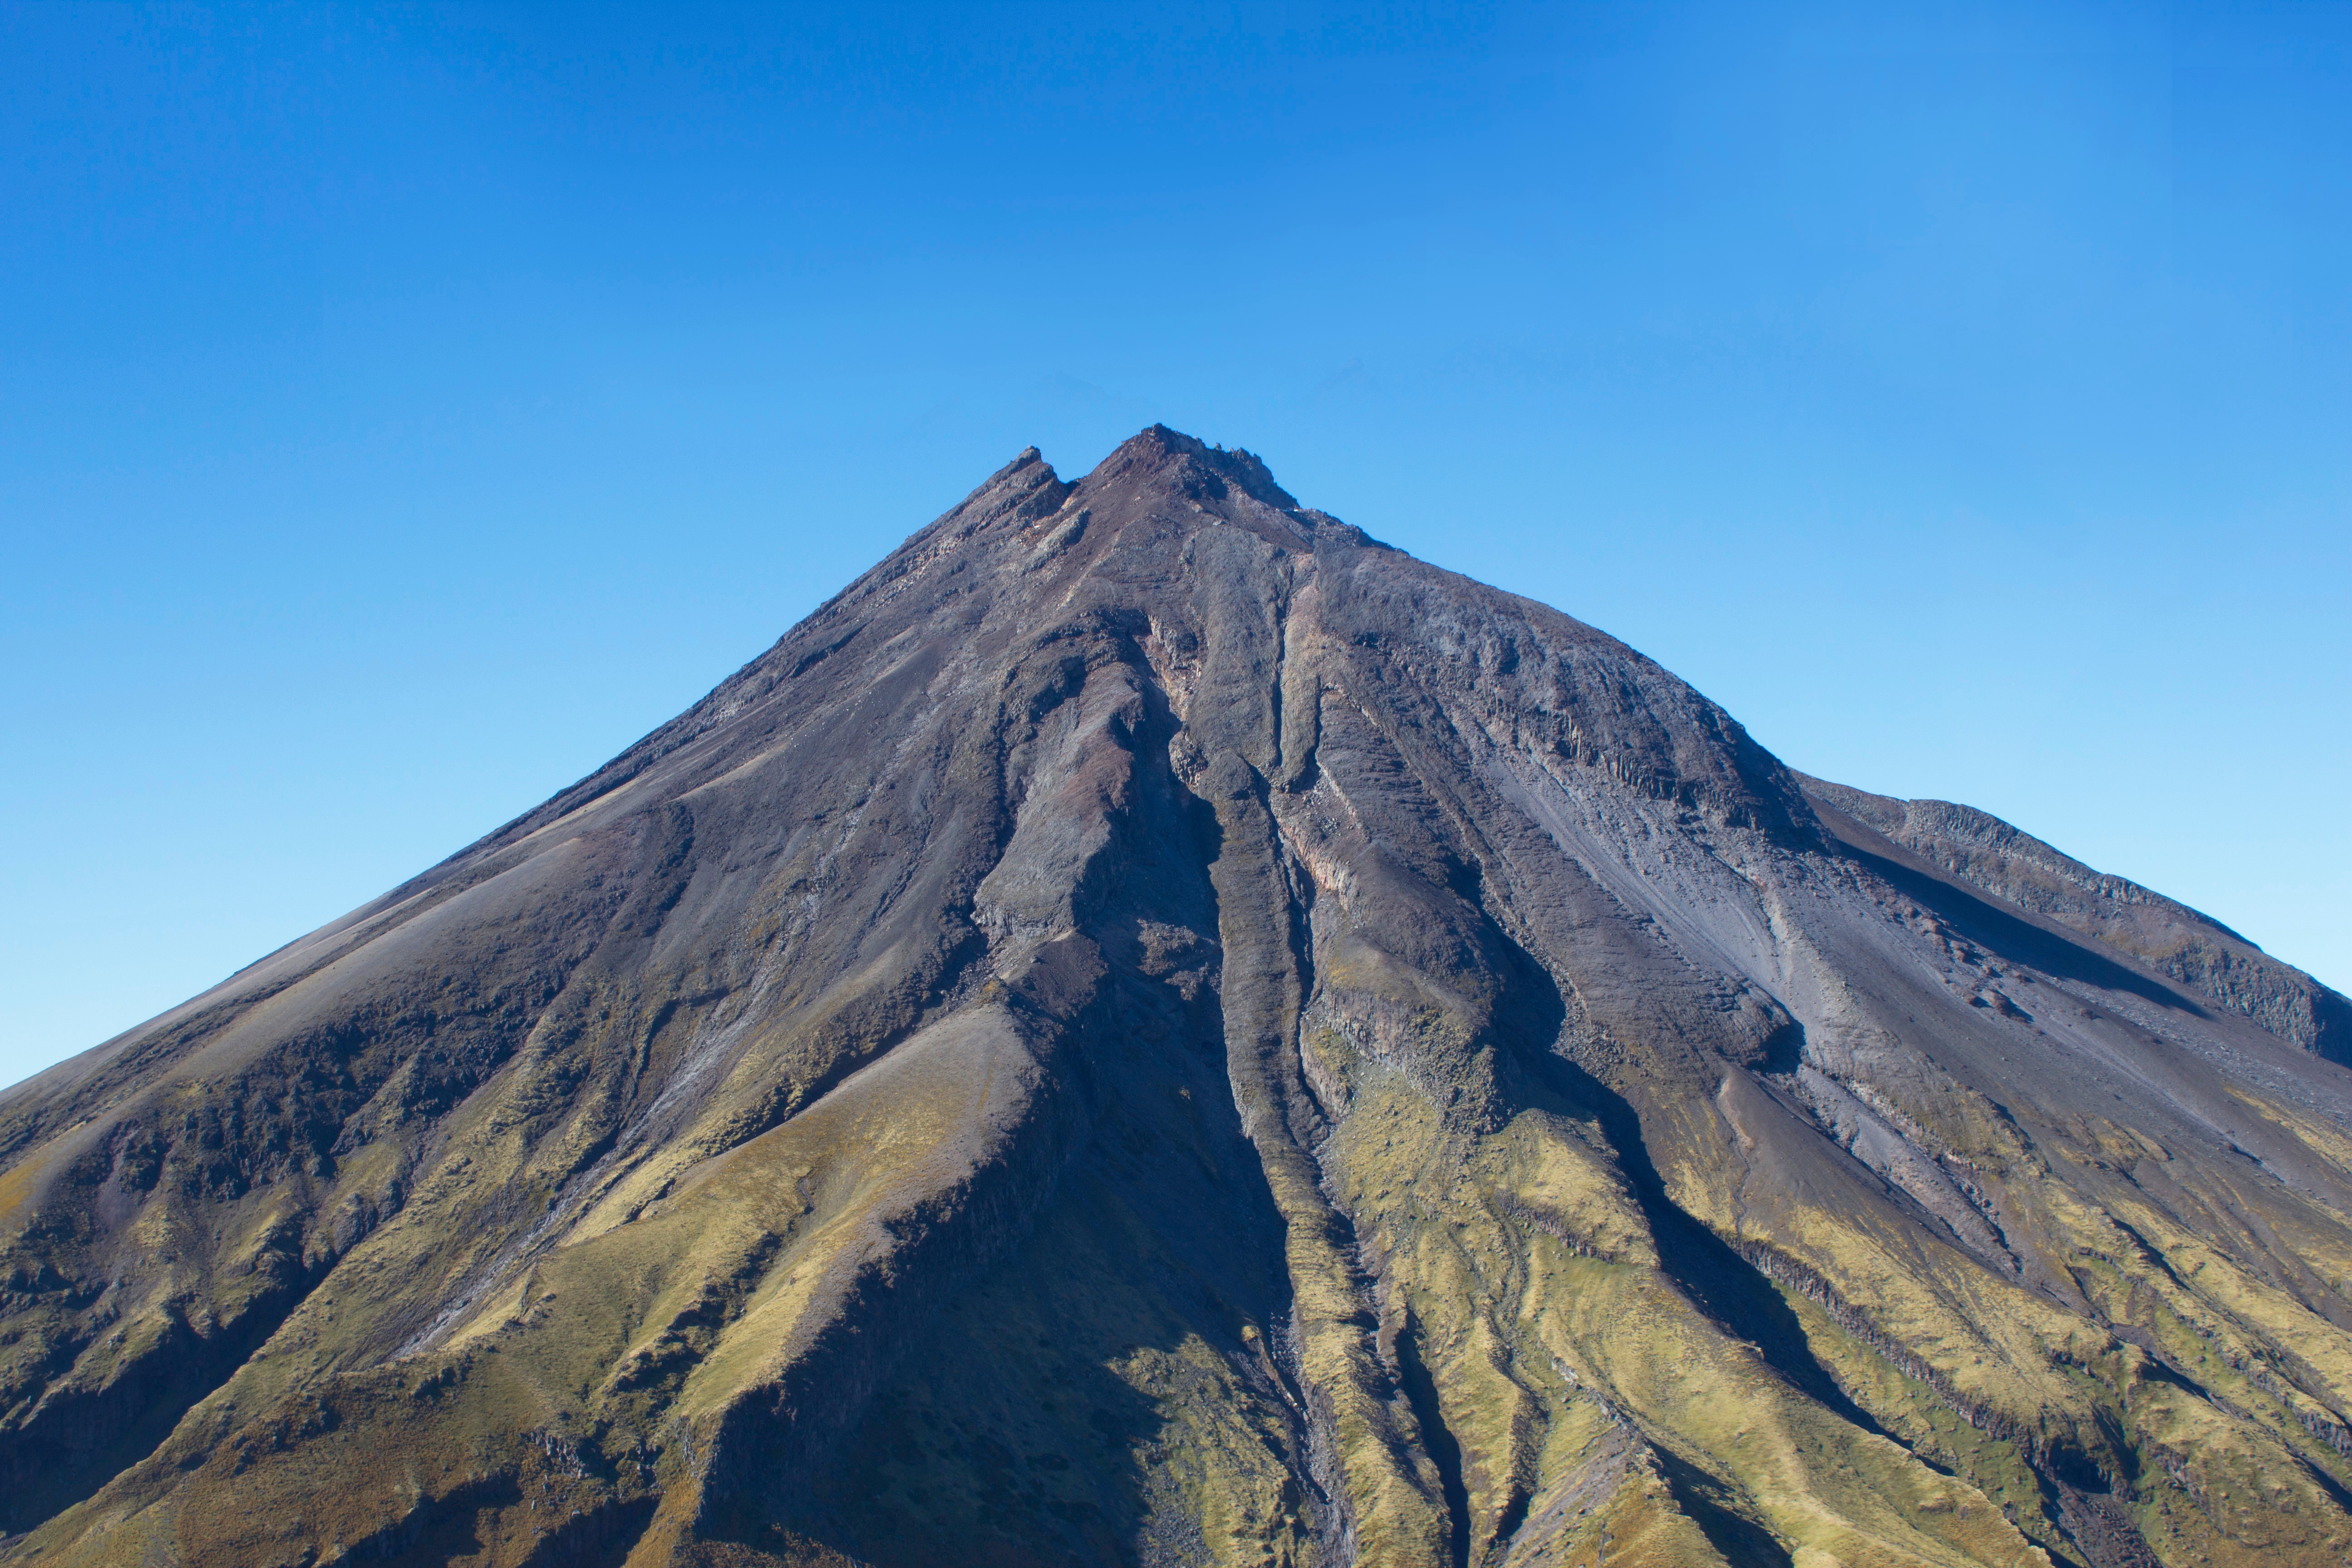
wilderness, mountain, hill, adventure, mountain range, volcano, ridge, summit, geology, plateau, fell, landform, stratovolcano, mountain pass, cinder cone, geographical feature, mountainous landforms, volcanic landform, shield volcano